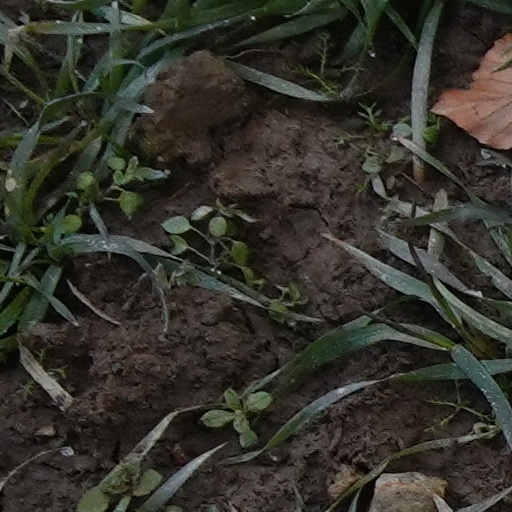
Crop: wheat